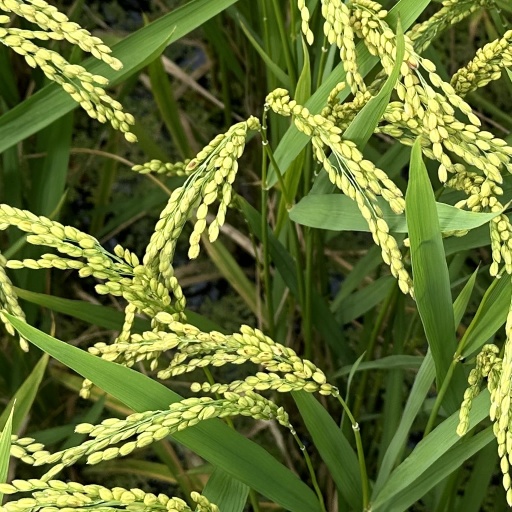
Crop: rice